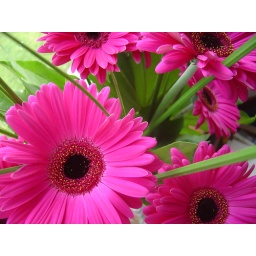
Really pink flowers left over from my sister's wedding.